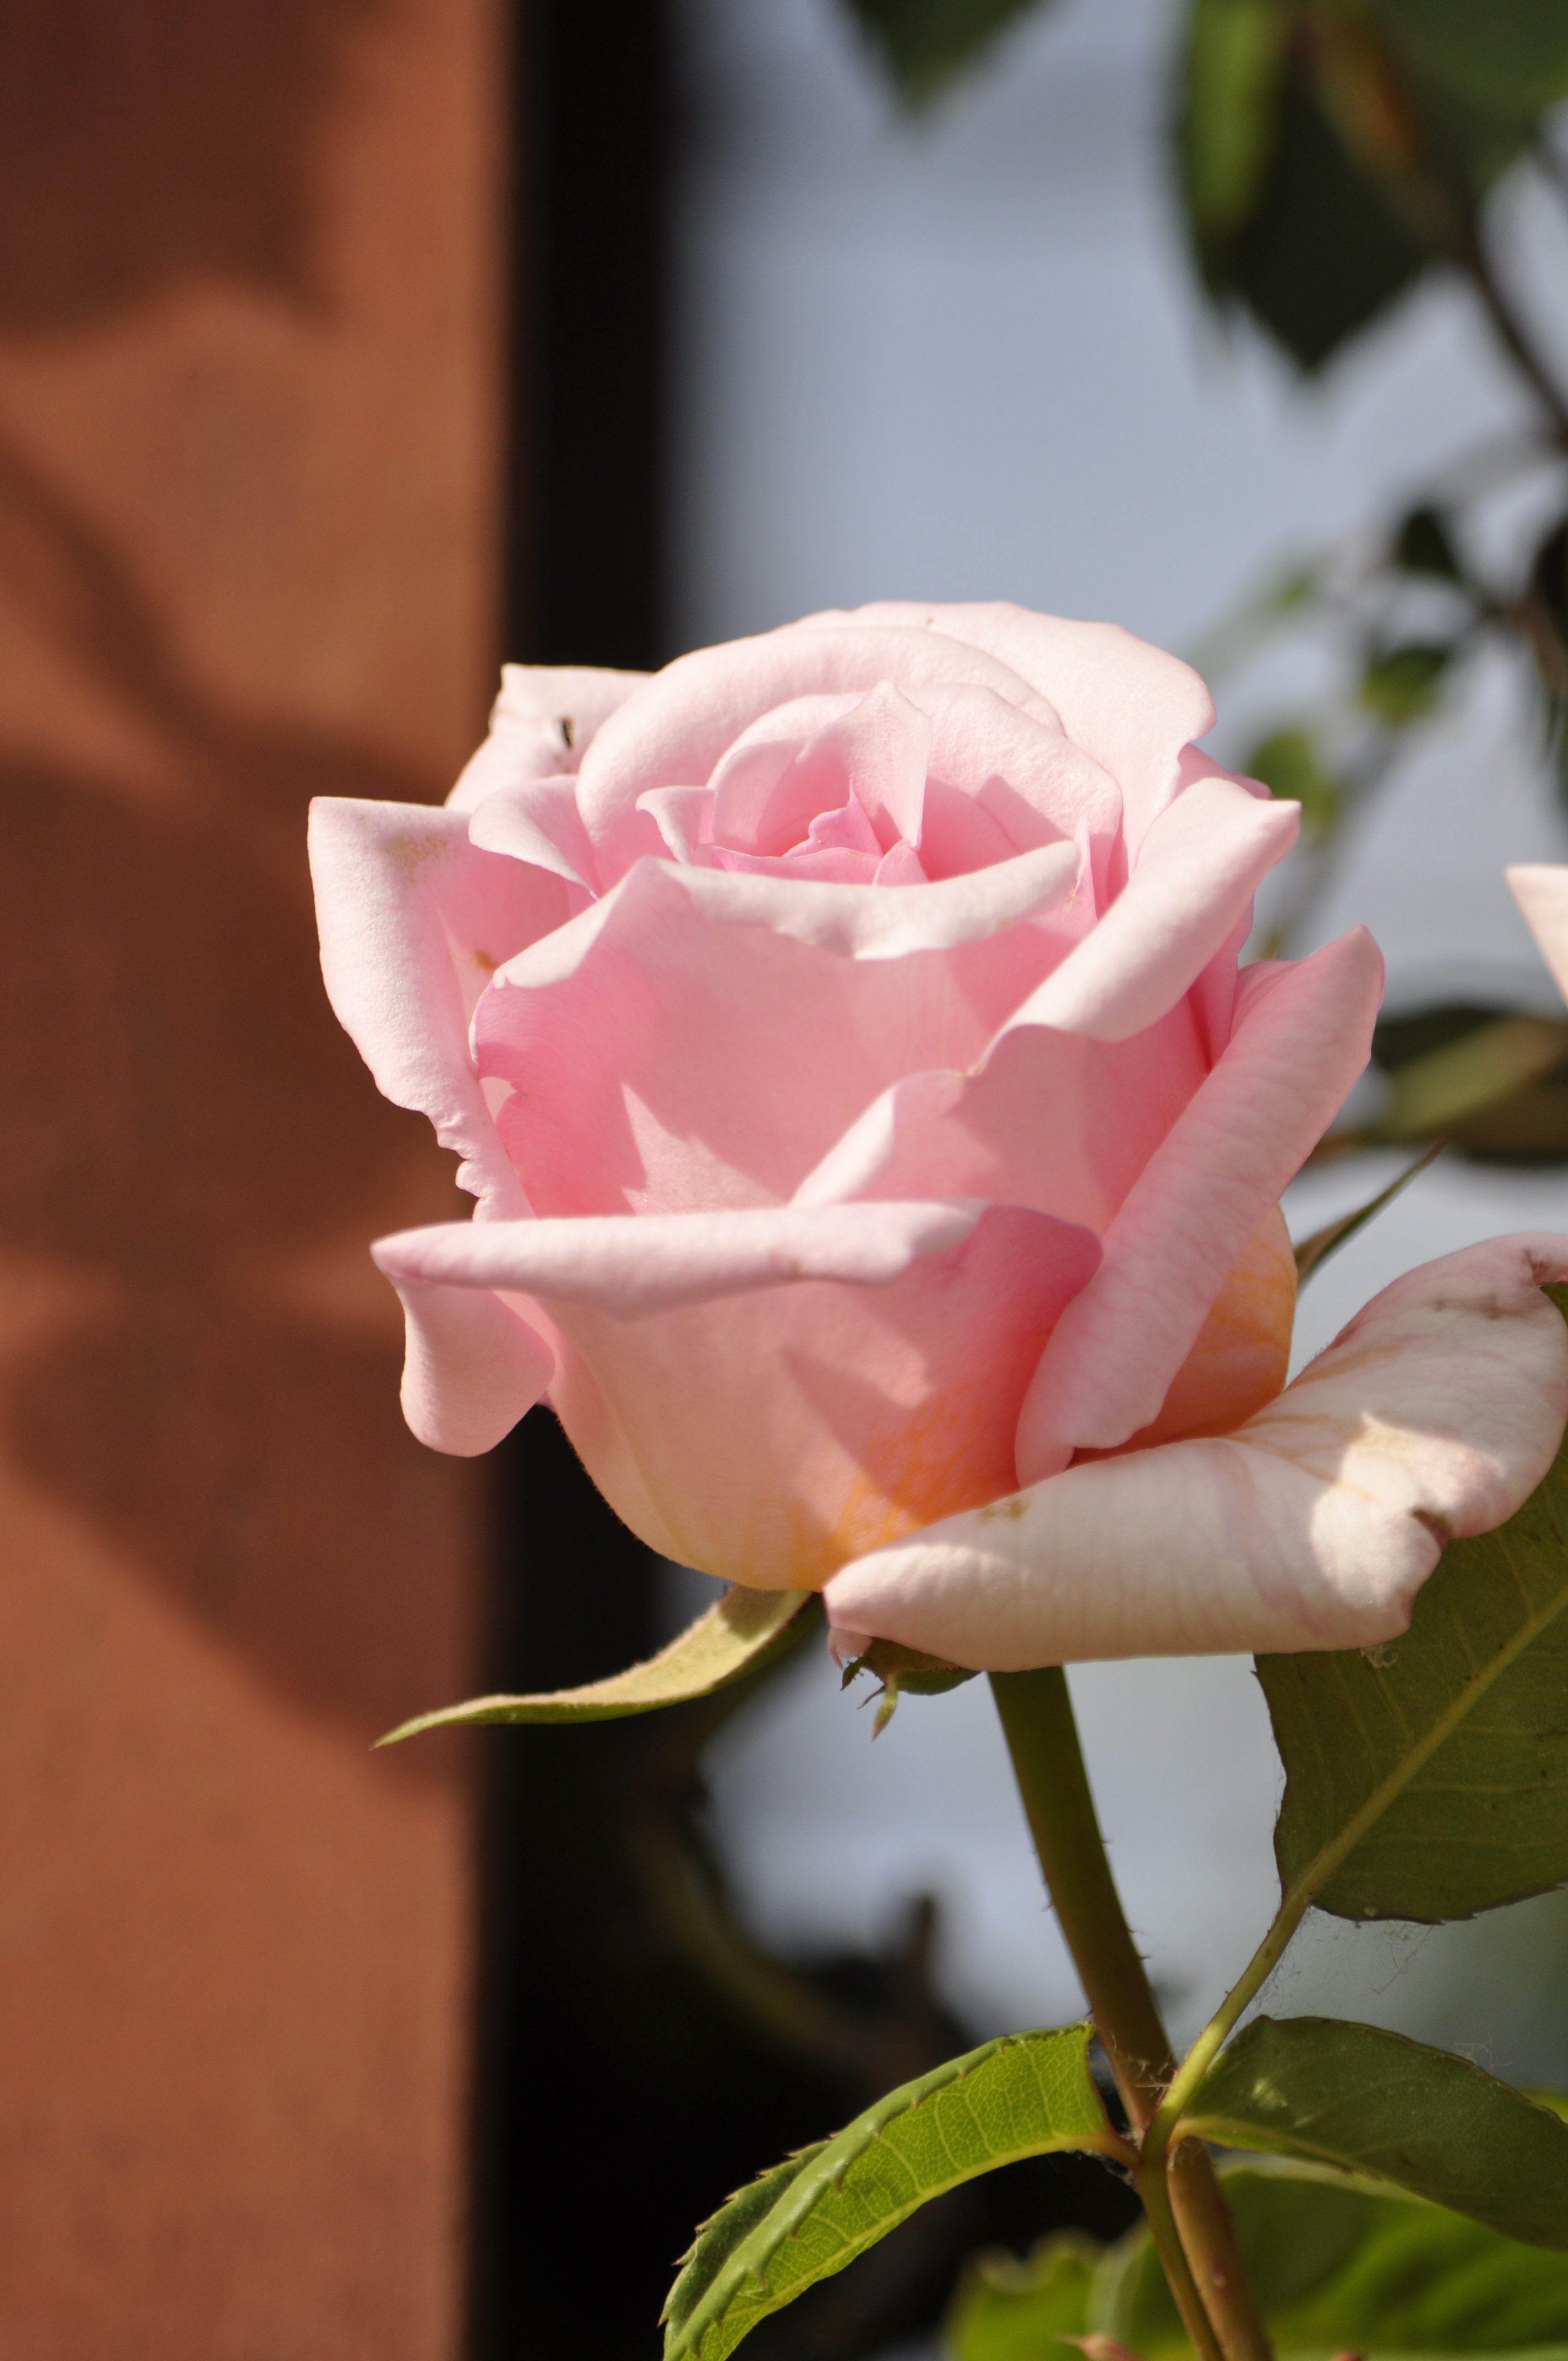
blossom, plant, flower, petal, rose, red, pink, flora, flowers, close up, rosa, macro photography, flowering plant, garden roses, rose family, land plant, rose order